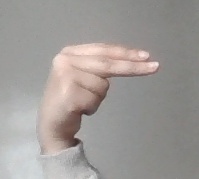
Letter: ain